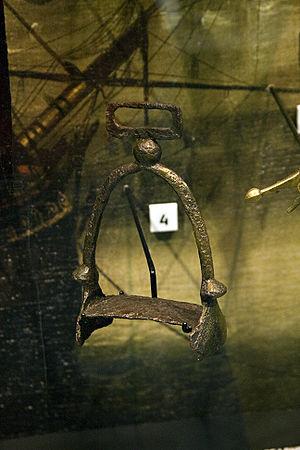
Le cheval au Moyen Âge est largement utilisé par l'être humain pour la guerre, le transport, et dans une moindre mesure l'agriculture. Ces animaux diffèrent par leur conformation et leur élevage du cheval moderne, étant en général de plus petite taille. Des types spécifiques d'animaux sont développés, dont beaucoup ont disparu. Le destrier, le plus connu de ces chevaux médiévaux, appelle l'image d'un énorme animal bardé de fer, associé à son chevalier en armure complète ; cette représentation stéréotypée ne reflète pourtant que peu la réalité historique.
L’équitation est la technique de la conduite du cheval sous l'action humaine. Elle peut être pratiquée comme un art, un loisir ou un sport. Dans cette discipline, l'être humain s'appuie sur l'utilisation d'un équidé, le plus souvent un cheval ou un poney. Le mot provient du latin equitare, qui signifie « monter à cheval ».